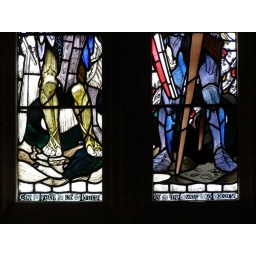
Stained glass windows (1904) by Louis Davis (pupil of Christopher Whall) at St Giles, Stoke Poges, Buckinghamshire